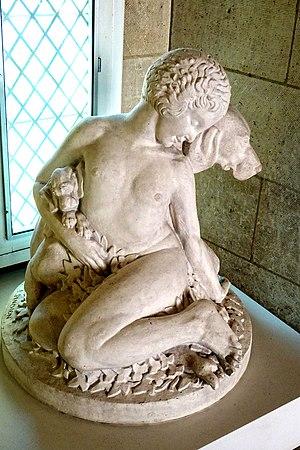
Groupe sculpté - Jeune fille et ses chiens, Émile Pinchon, plâtre, vers 1925, inv. MN 1521.
Émile Léon Clément Pinchon est un sculpteur français né à Amiens le 2 décembre 1872 et mort à Saint-Mandé le 22 avril 1933.